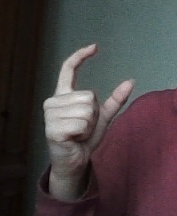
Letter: nun